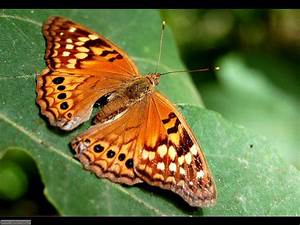
Label: butterfly